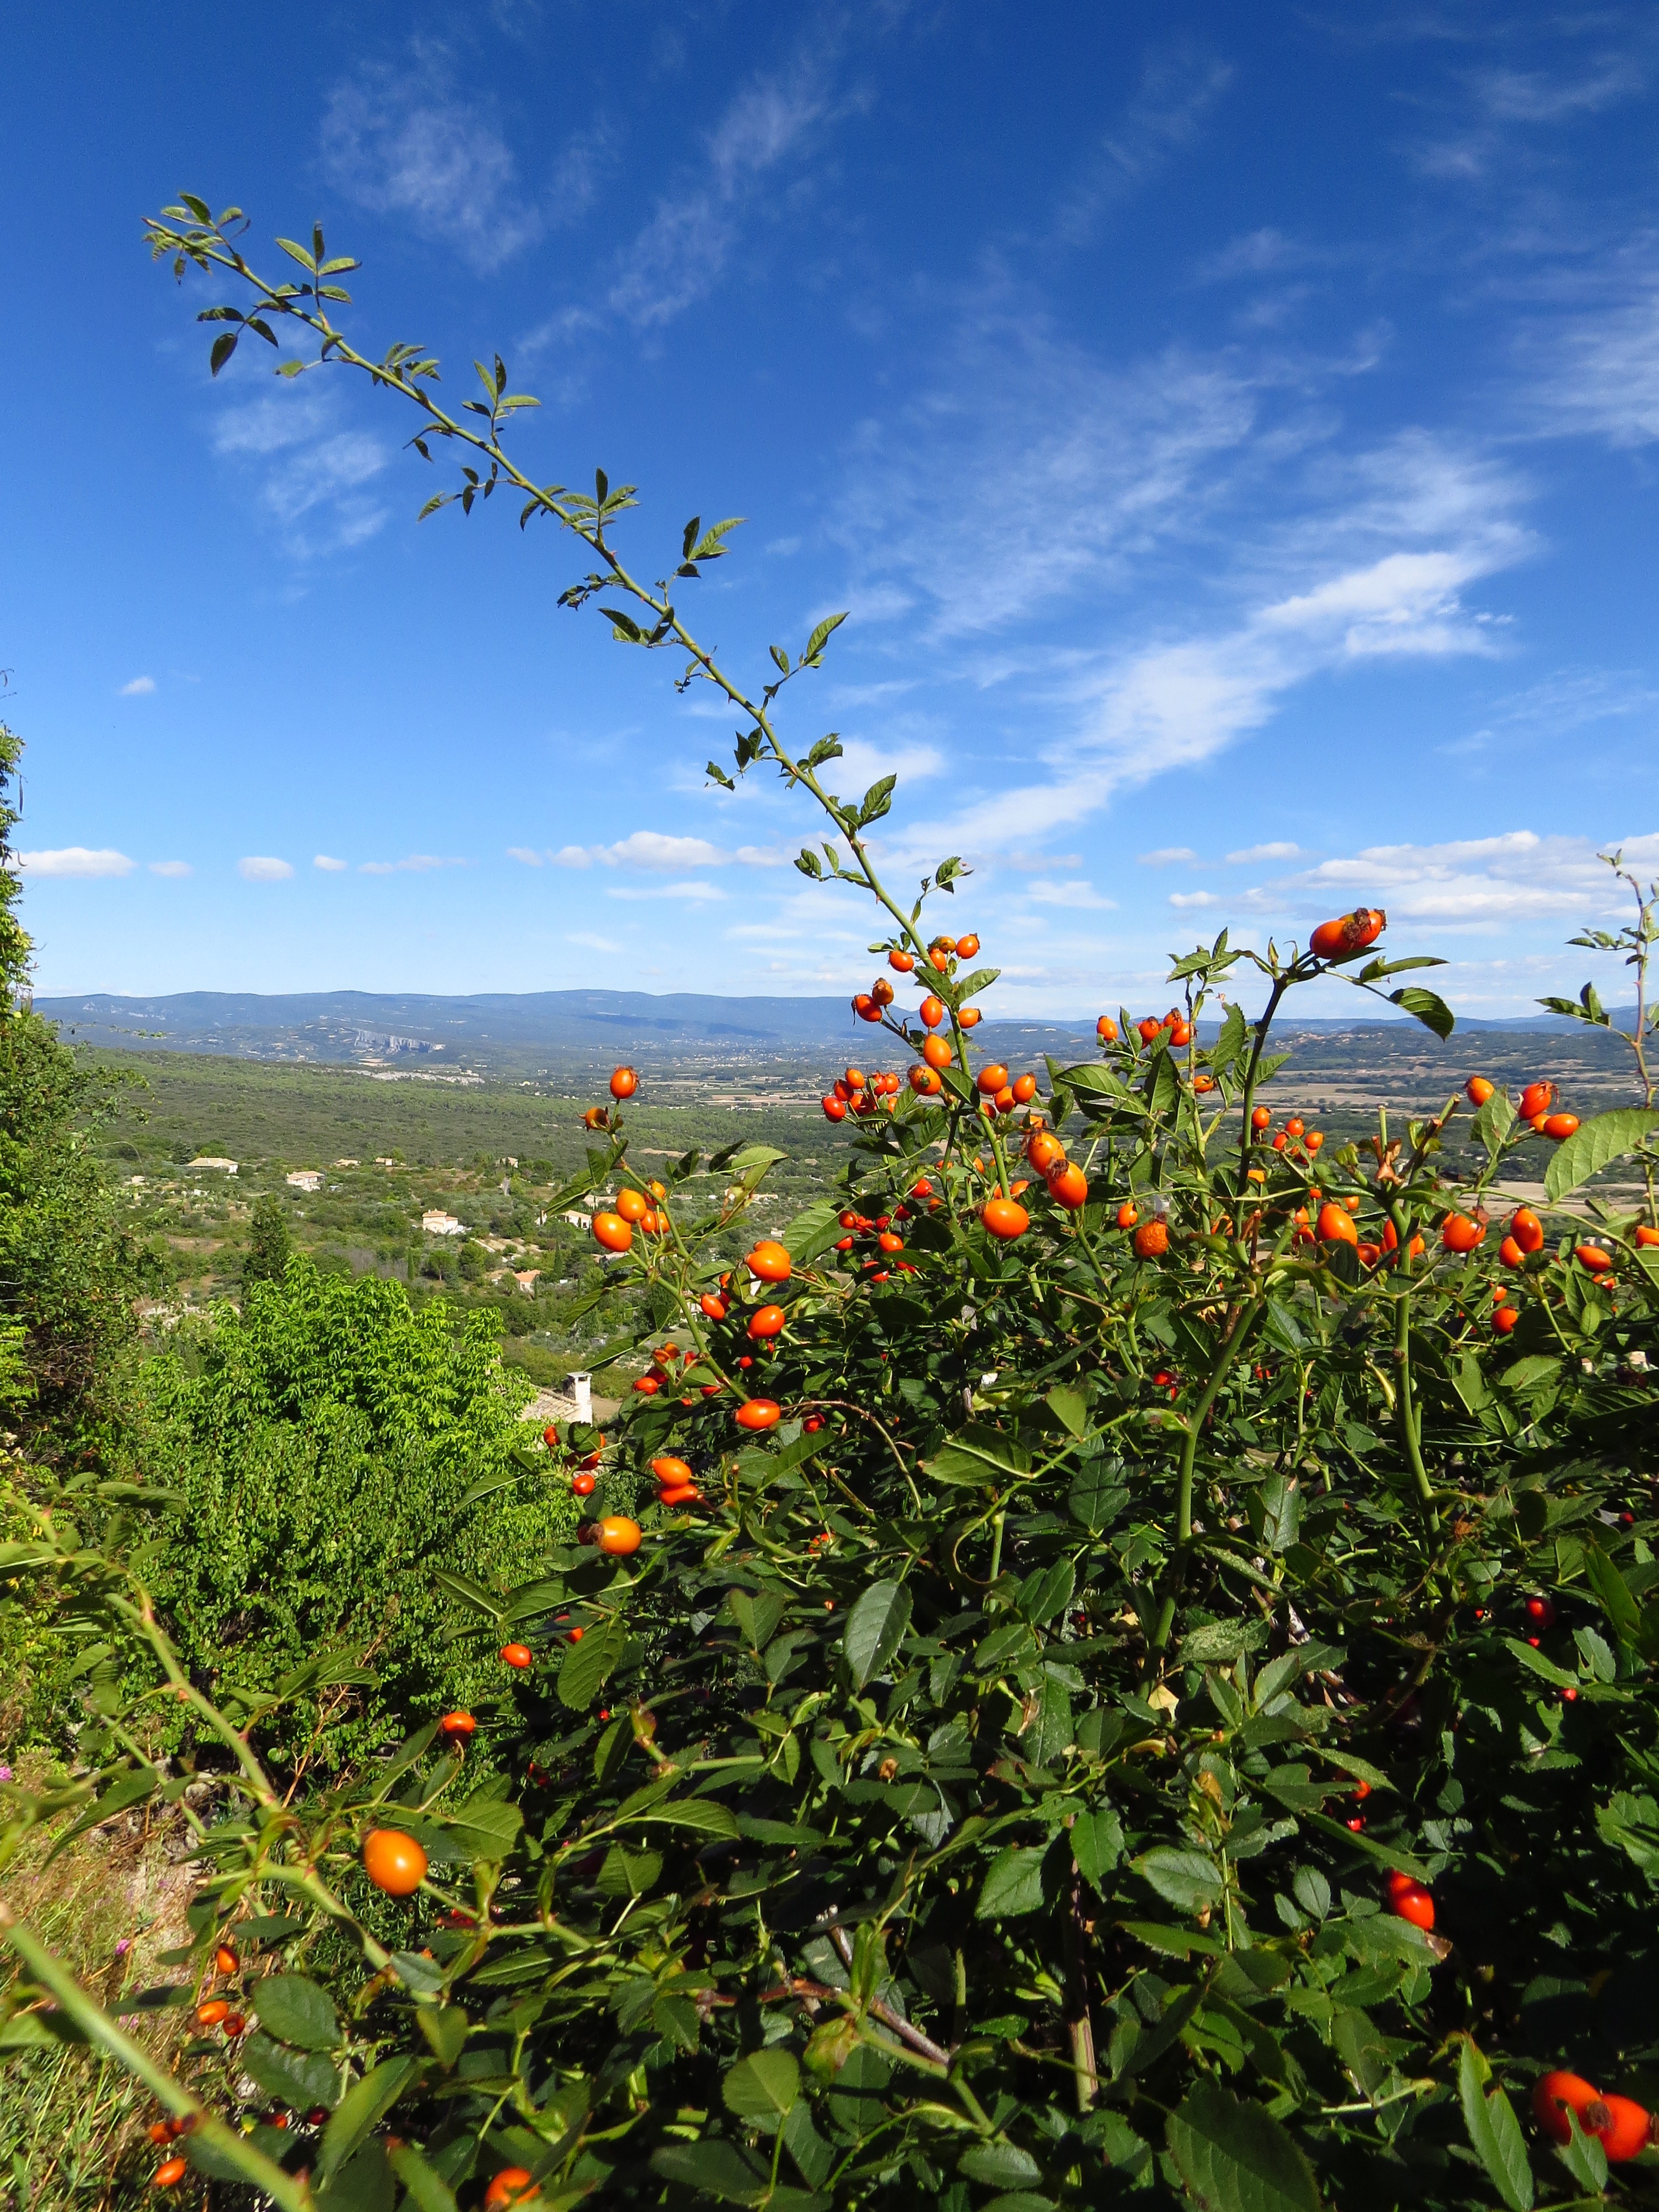
nature, blossom, cloud, plant, sky, field, meadow, leaf, flower, crop, autumn, botany, blue, agriculture, garden, flora, wildflower, clouds, shrub, ecosystem, rose hip, rural area, gordes, south of france, flowering plant, daisy family, land plant